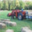
Label: tractor